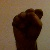
The image shows a hand gesture representing the letter 'S' in Indian Sign Language.